Sinclair C5

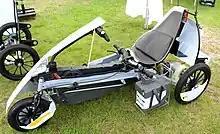
C5 with the left side of the body shell removed, showing the pedals, chassis, drive chain, battery, and electric motor

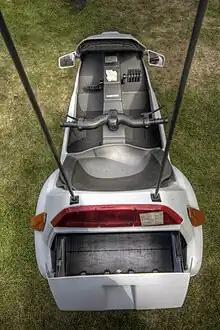
C5 seen from the rear, showing the driver's cockpit and the open luggage compartment at the rear

The C5 is made predominantly of polypropylene, measuring long, wide, and high. It weighs approximately without a battery and with one. The chassis consists of a single Y-shaped steel component with a cross-section of about The vehicle has three wheels, one of diameter at the front and two of at the rear.